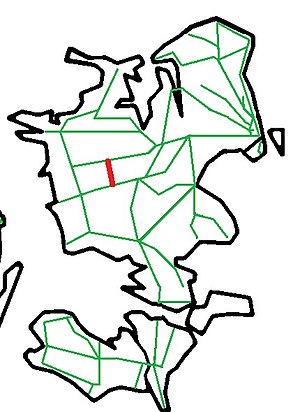
Sorø-Vedde-banen
Banens placering
Sorø-Vedde-banen – eller Veddebanen – var 1903-50 en dansk statsbane mellem Sorø på København-Korsør-banen og Vedde på Høng-Tølløse Jernbane.